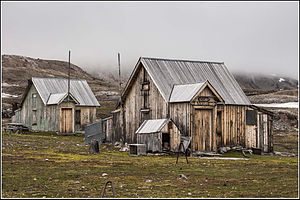
Ny-London
Forladte huse i Ny-London.
Ny-London er en nedlagt mineby ved Kongsfjorden, beliggende på Spitsbergen på øgruppen Svalbard i Norge.